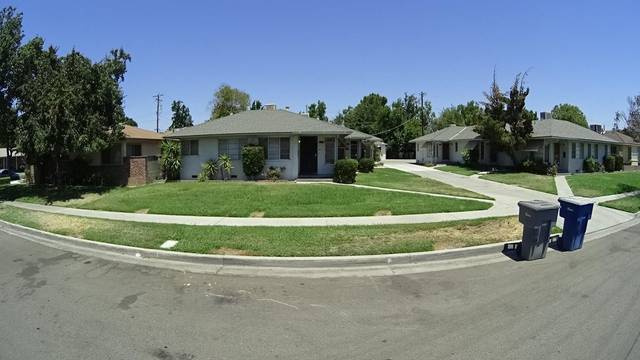
Region: Colombia
Coordinates: 36.773, -119.784